Prayagraj

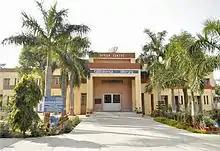
Motilal Nehru National Institute of Technology, Prayagraj, a public engineering and management school

After the mutiny, the British established a high court, a police headquarters and a public-service commission in Allahabad, making the city an administrative centre. They truncated the Delhi region of the state, merging it with Punjab and moving the capital of the North-Western Provinces to Allahabad (where it remained for 20 years). In January 1858, Earl Canning departed Calcutta for Allahabad. That year he read Queen Victoria's proclamation, transferring control of India from the East India Company to the British Crown (beginning the British Raj), in Minto Park. In 1877 the provinces of Agra and Awadh were merged to form the United Provinces, with Allahabad its capital until 1920.